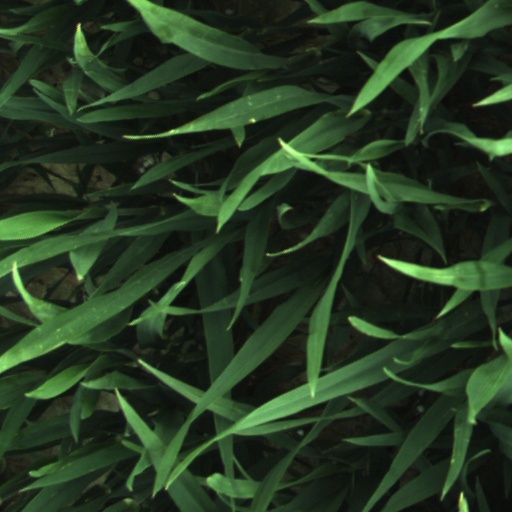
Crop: wheat